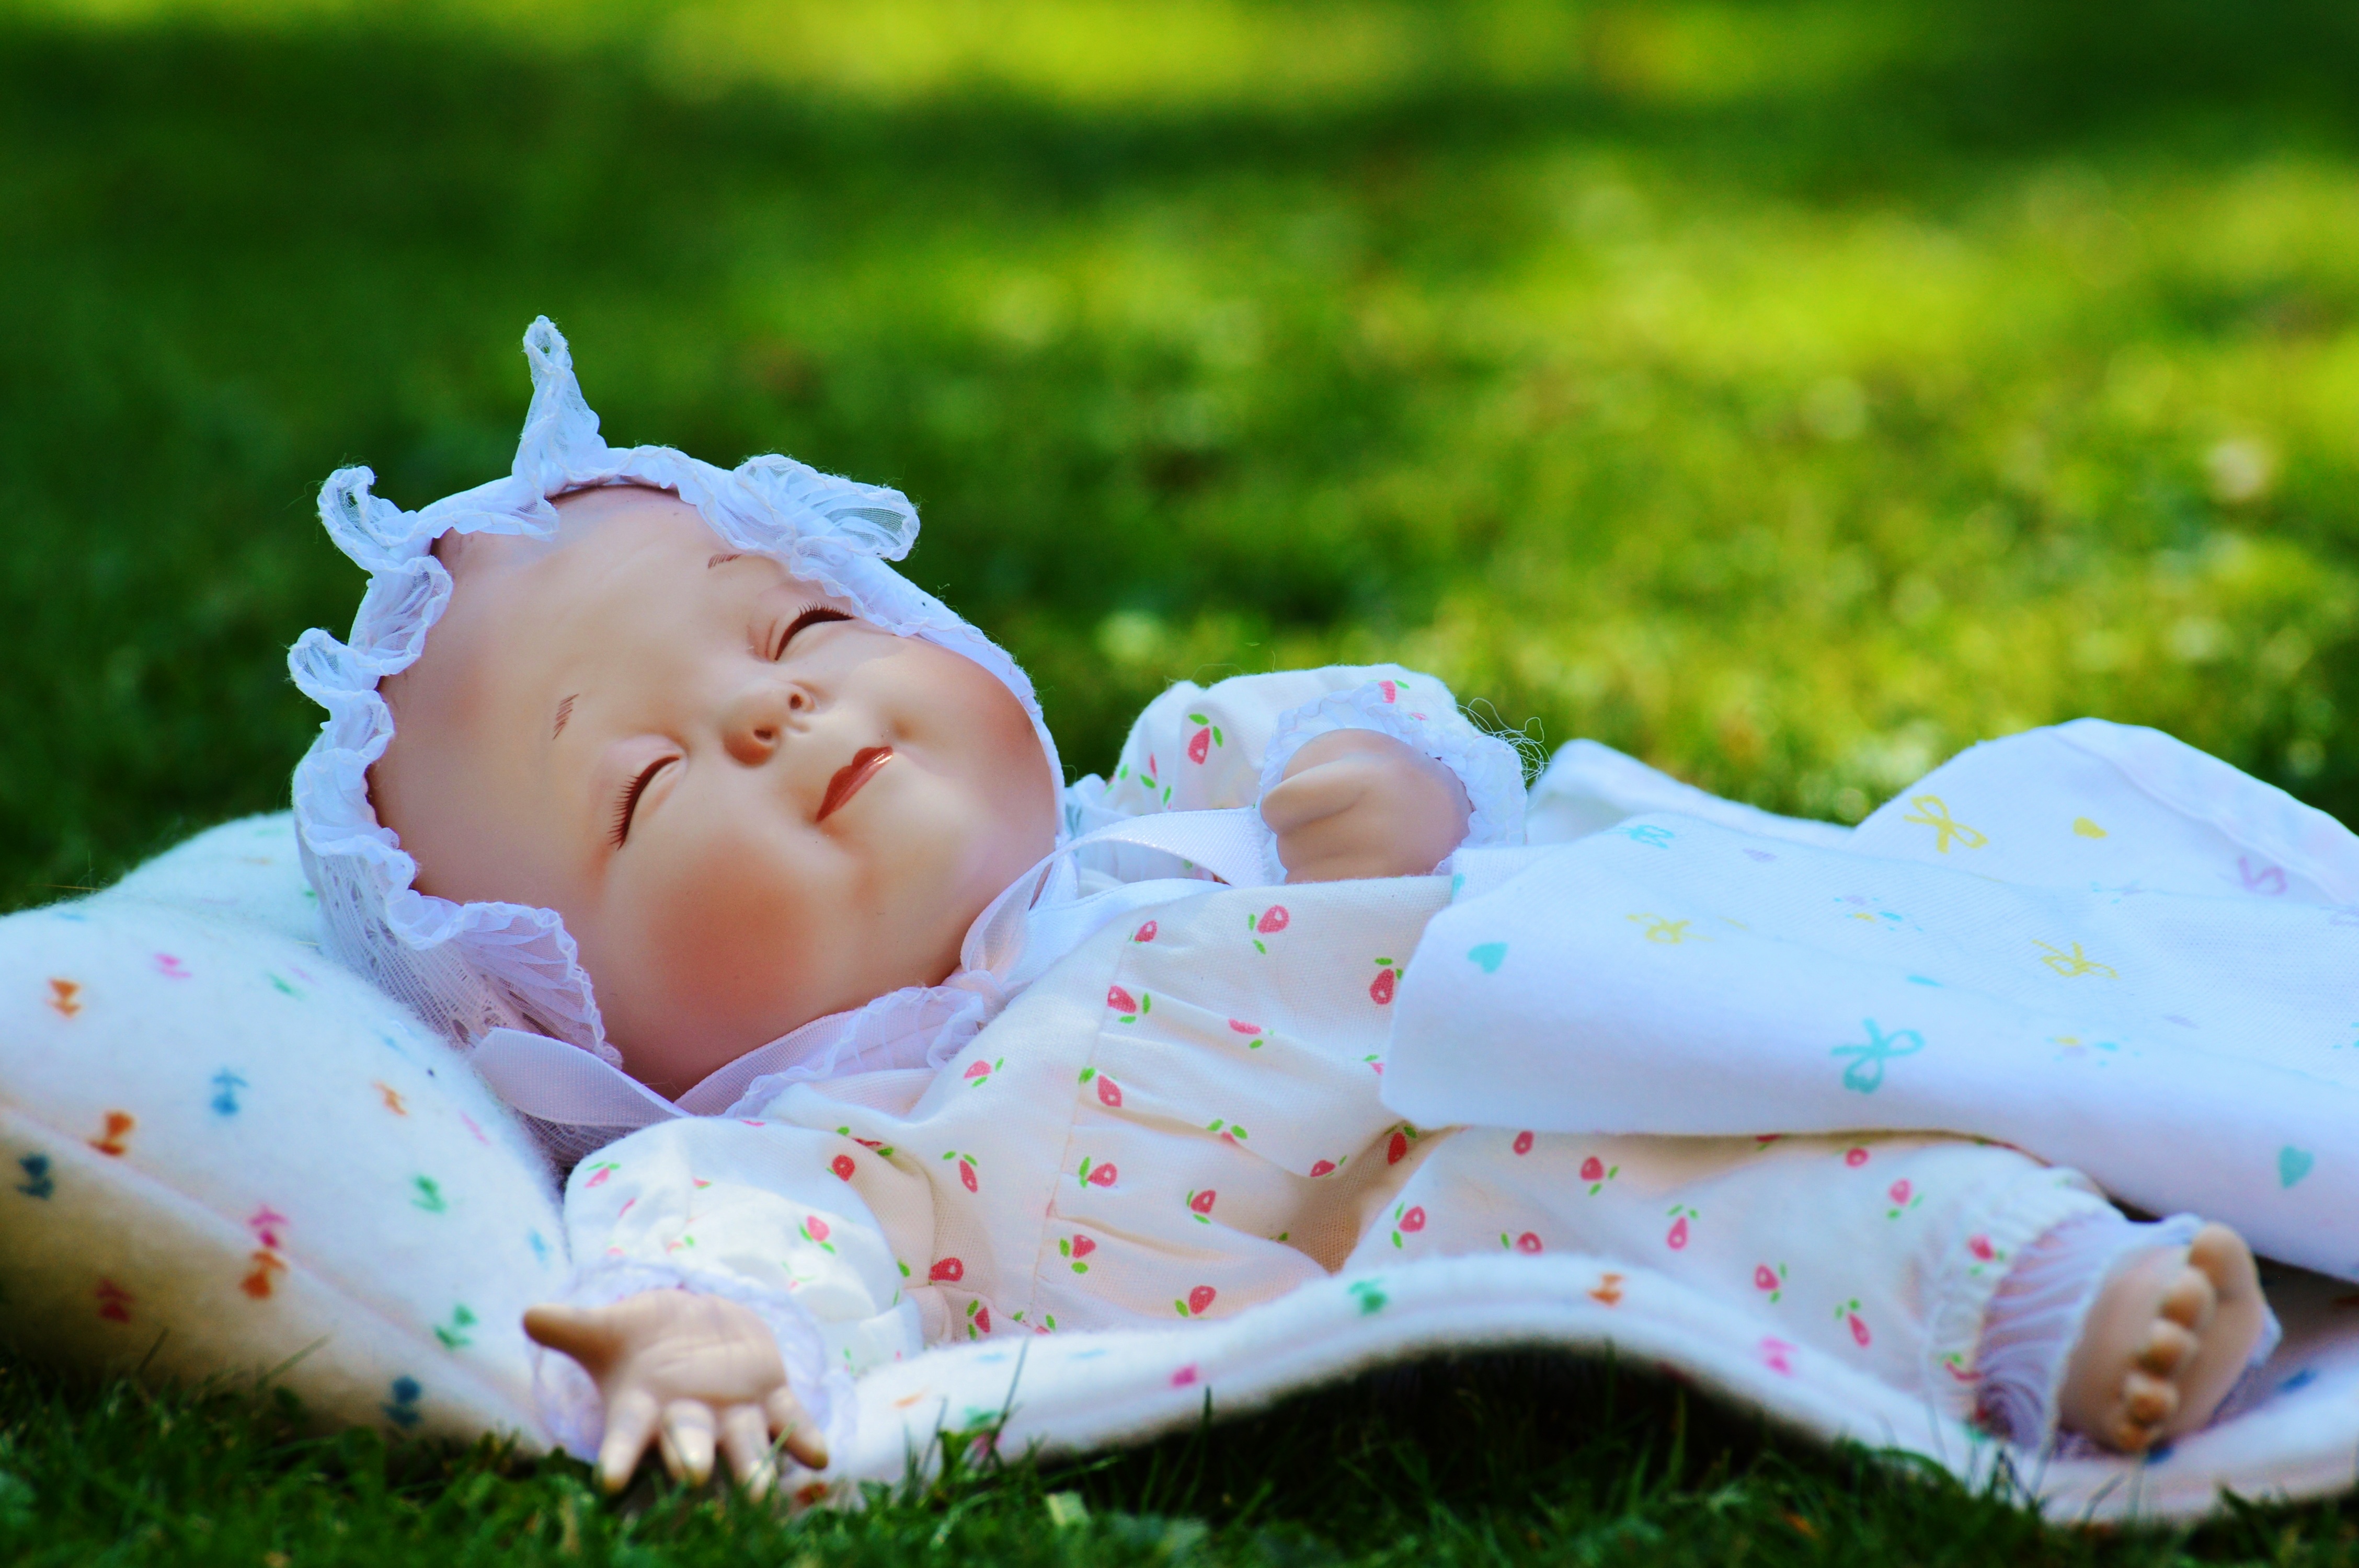
grass, person, play, sweet, cute, peaceful, small, child, baby, baby doll, eyes closed, doll, sleep, infant, toddler, skin, dear, charming, small child, portrait photography